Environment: real
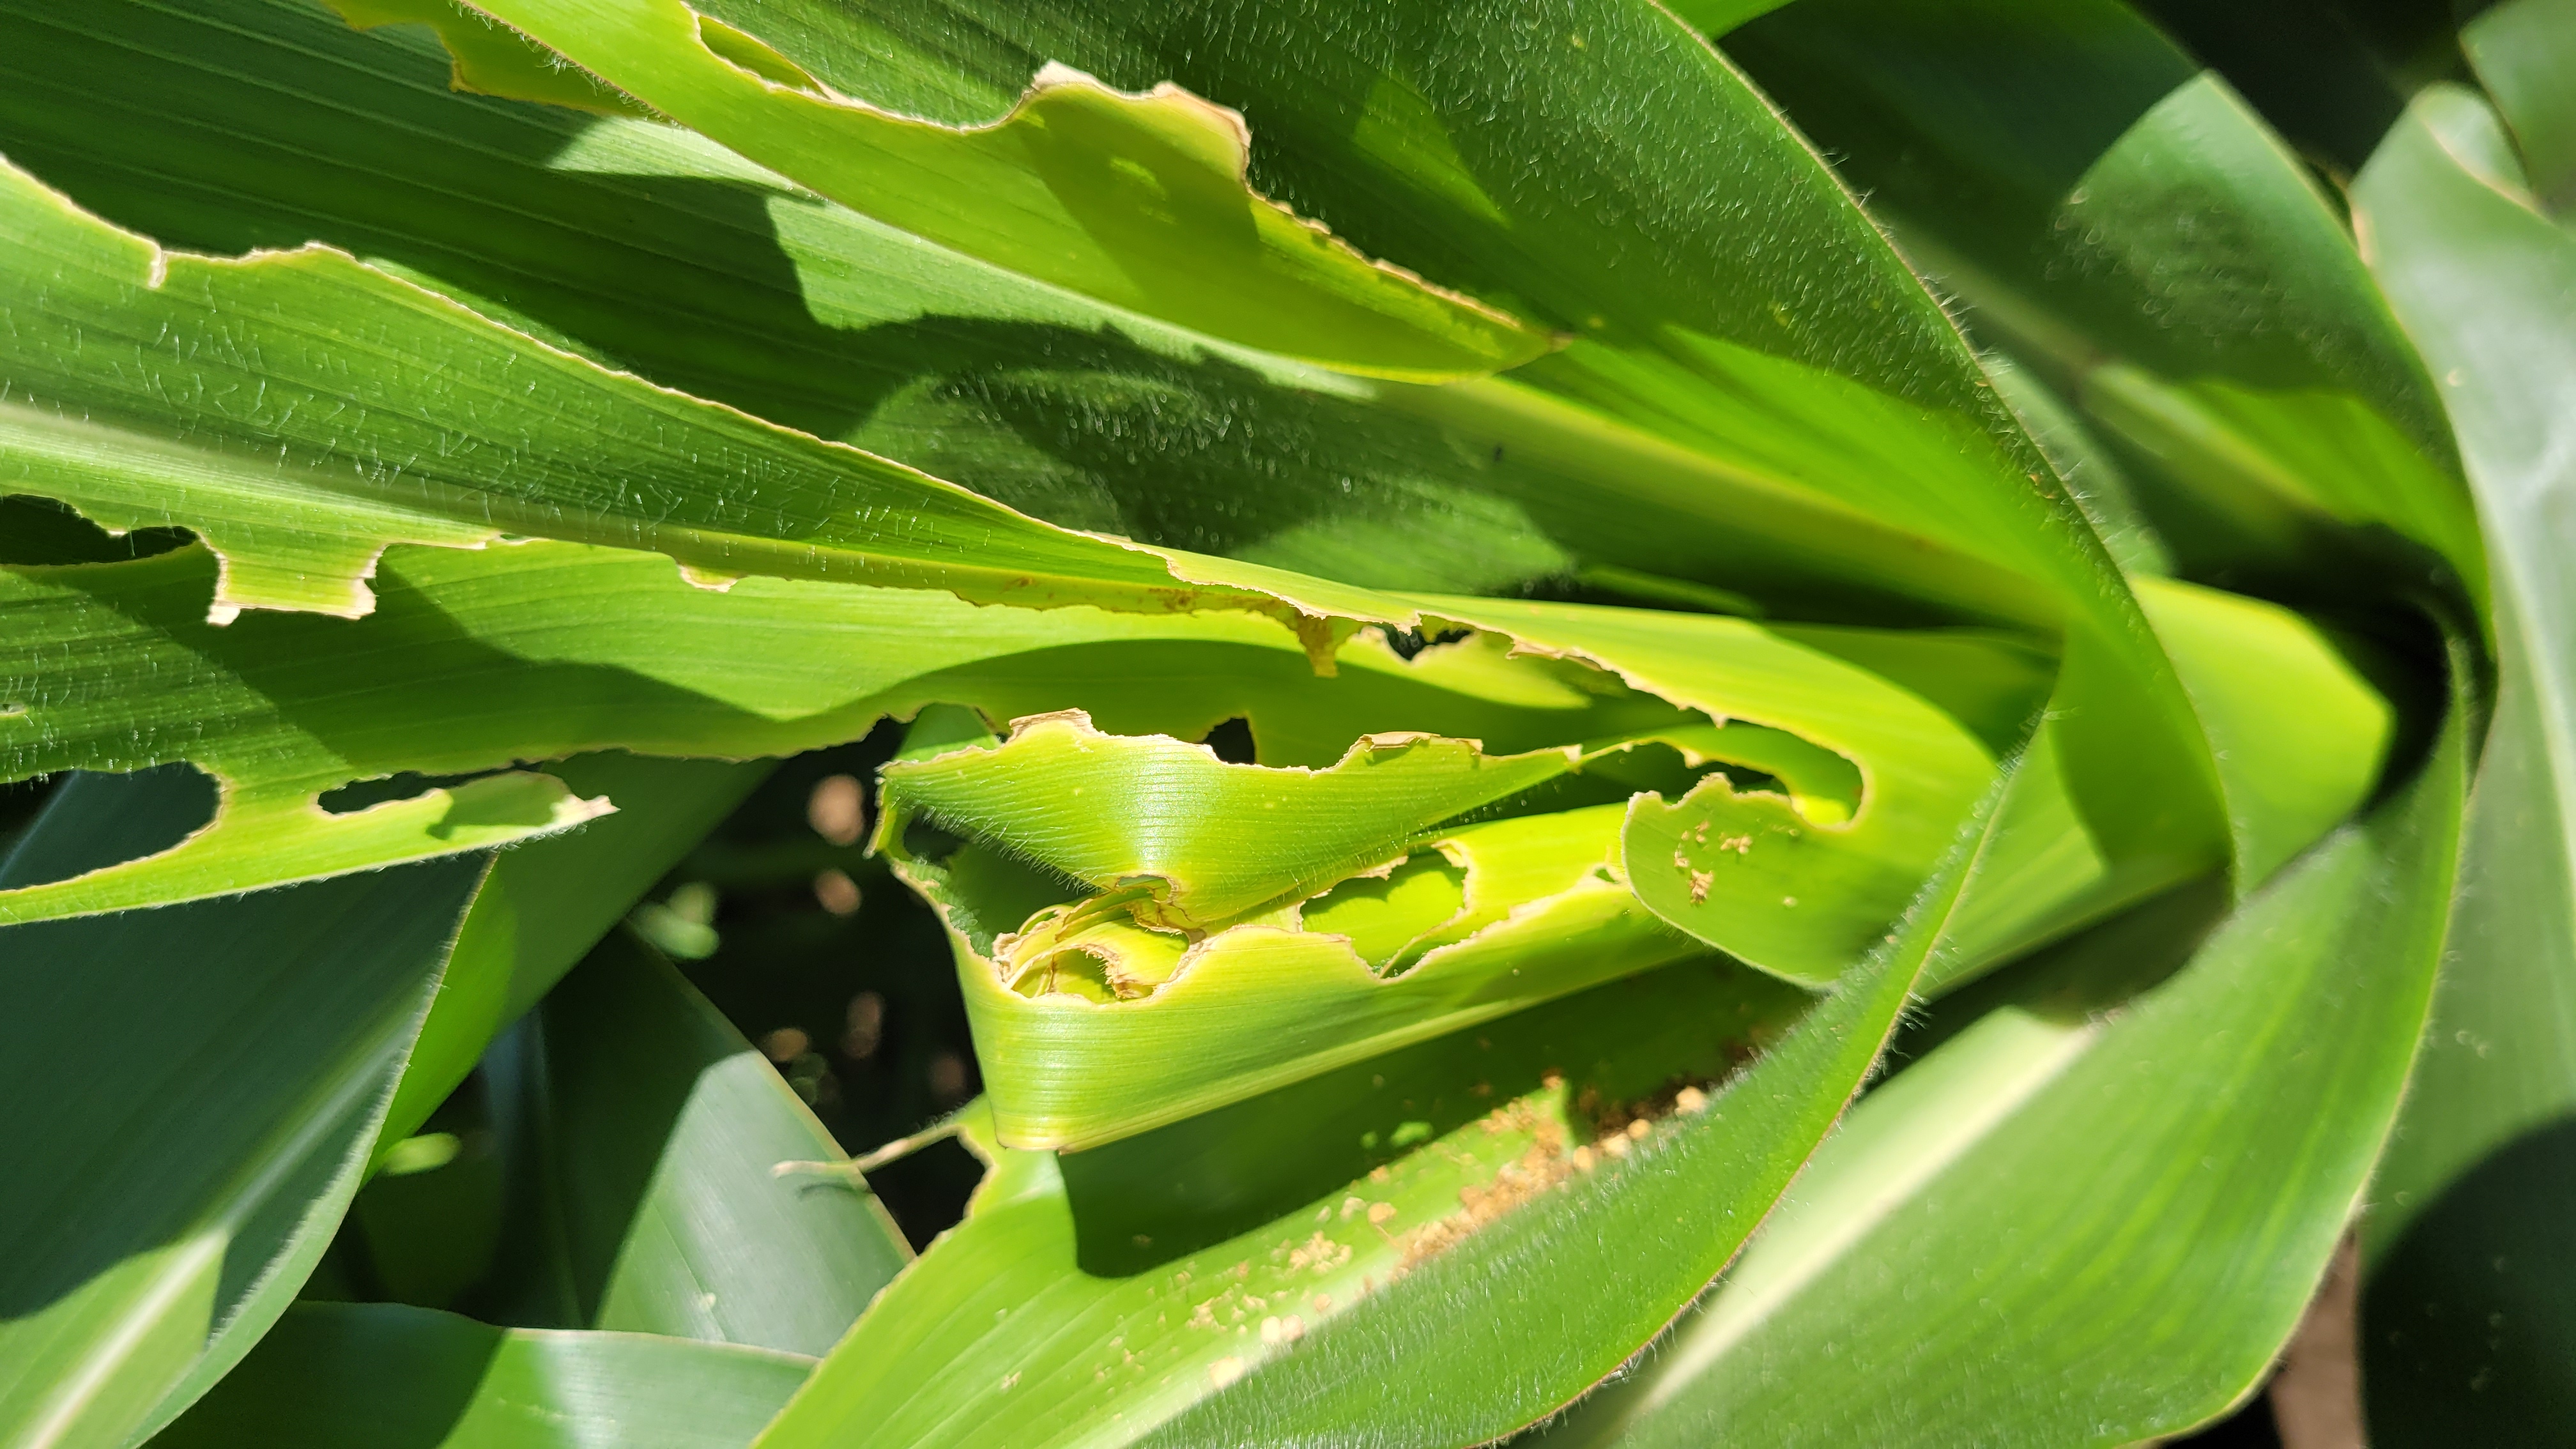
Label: fall_armyworm